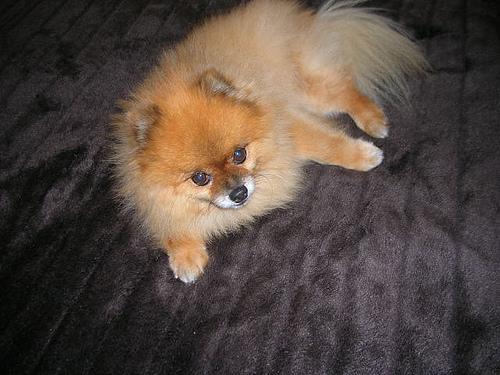
Breed: pomeranian